Blacks and Whites' Carnival

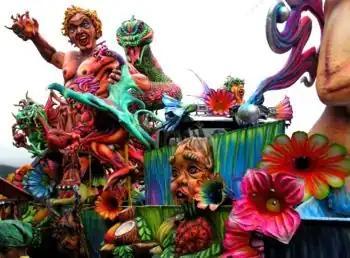
Great Parade float, 6 January 2006.

5 January is devoted to Blacks' Day. This day marks the date when African slaves were free to indulge their playful outbursts, the people play and dance in the streets to paint in black themselves, using cosmetic creams made for this purpose, but also use polishes and siliconed black paint. The motto of that day is: "¡Que vivan los Negros!" (Hurray for the Blacks!)